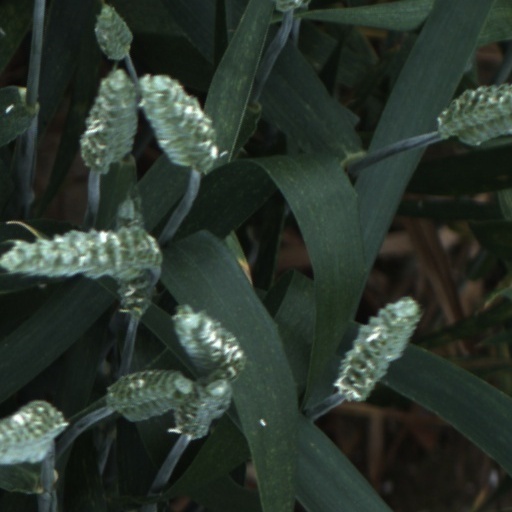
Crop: wheat